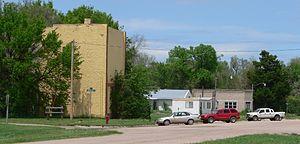
La ville de Stockville est le siège du comté de Frontier, dans l’État de Nebraska, aux États-Unis. Elle comptait 36 habitants lors du recensement de 2000.